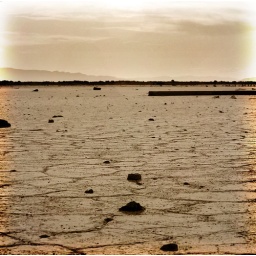
bed of the great salt lake near saltaire